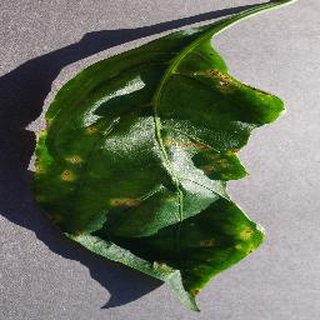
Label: bell_pepper_bacterial_spot